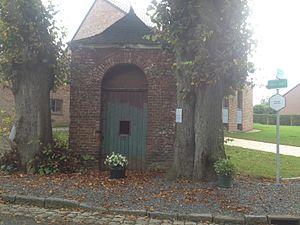
Faimes est une commune francophone de Belgique située en Région wallonne dans la province de Liège, ainsi qu'un hameau en faisant partie. Ils se trouvent dans la région naturelle de Hesbaye.